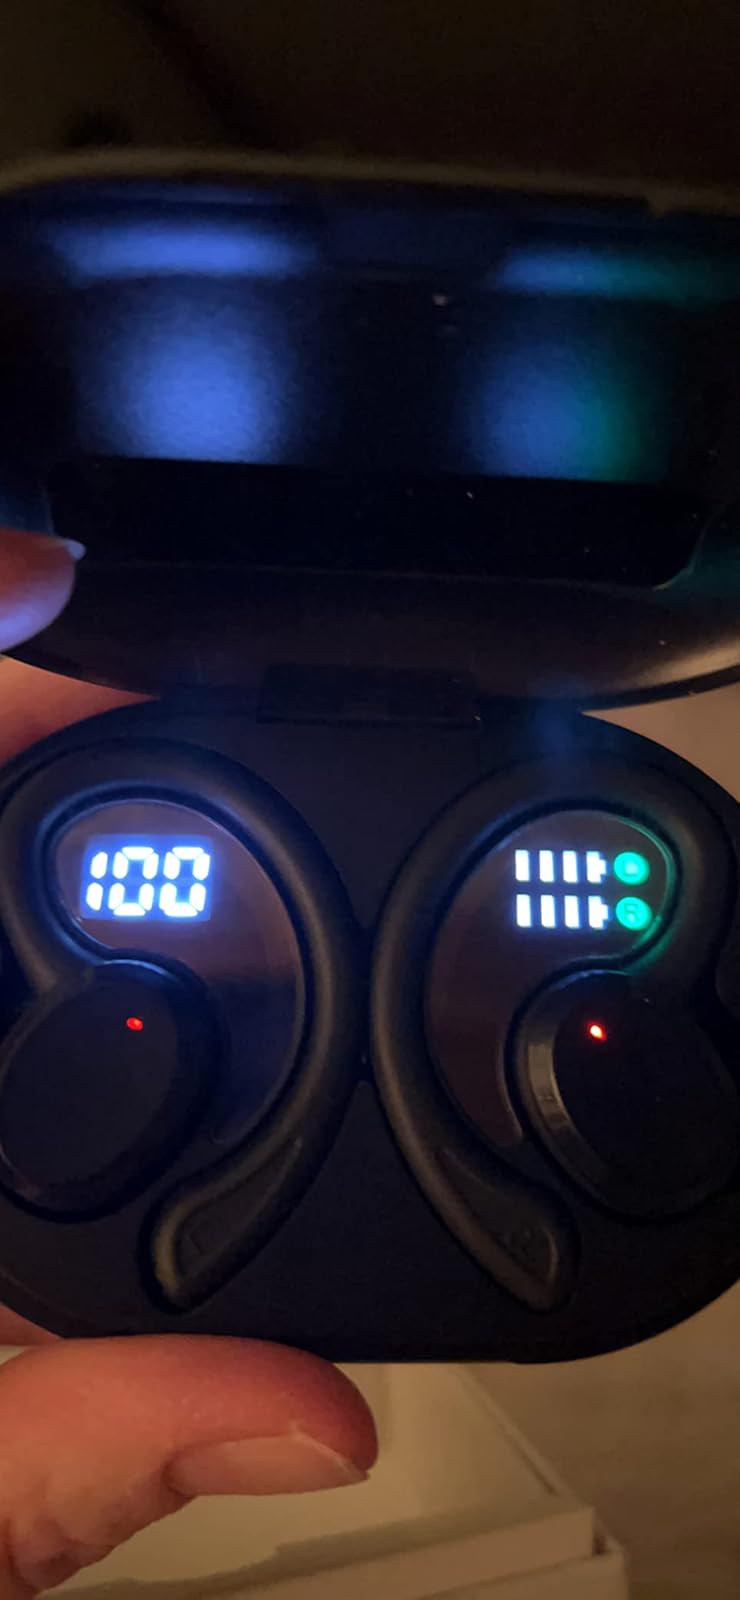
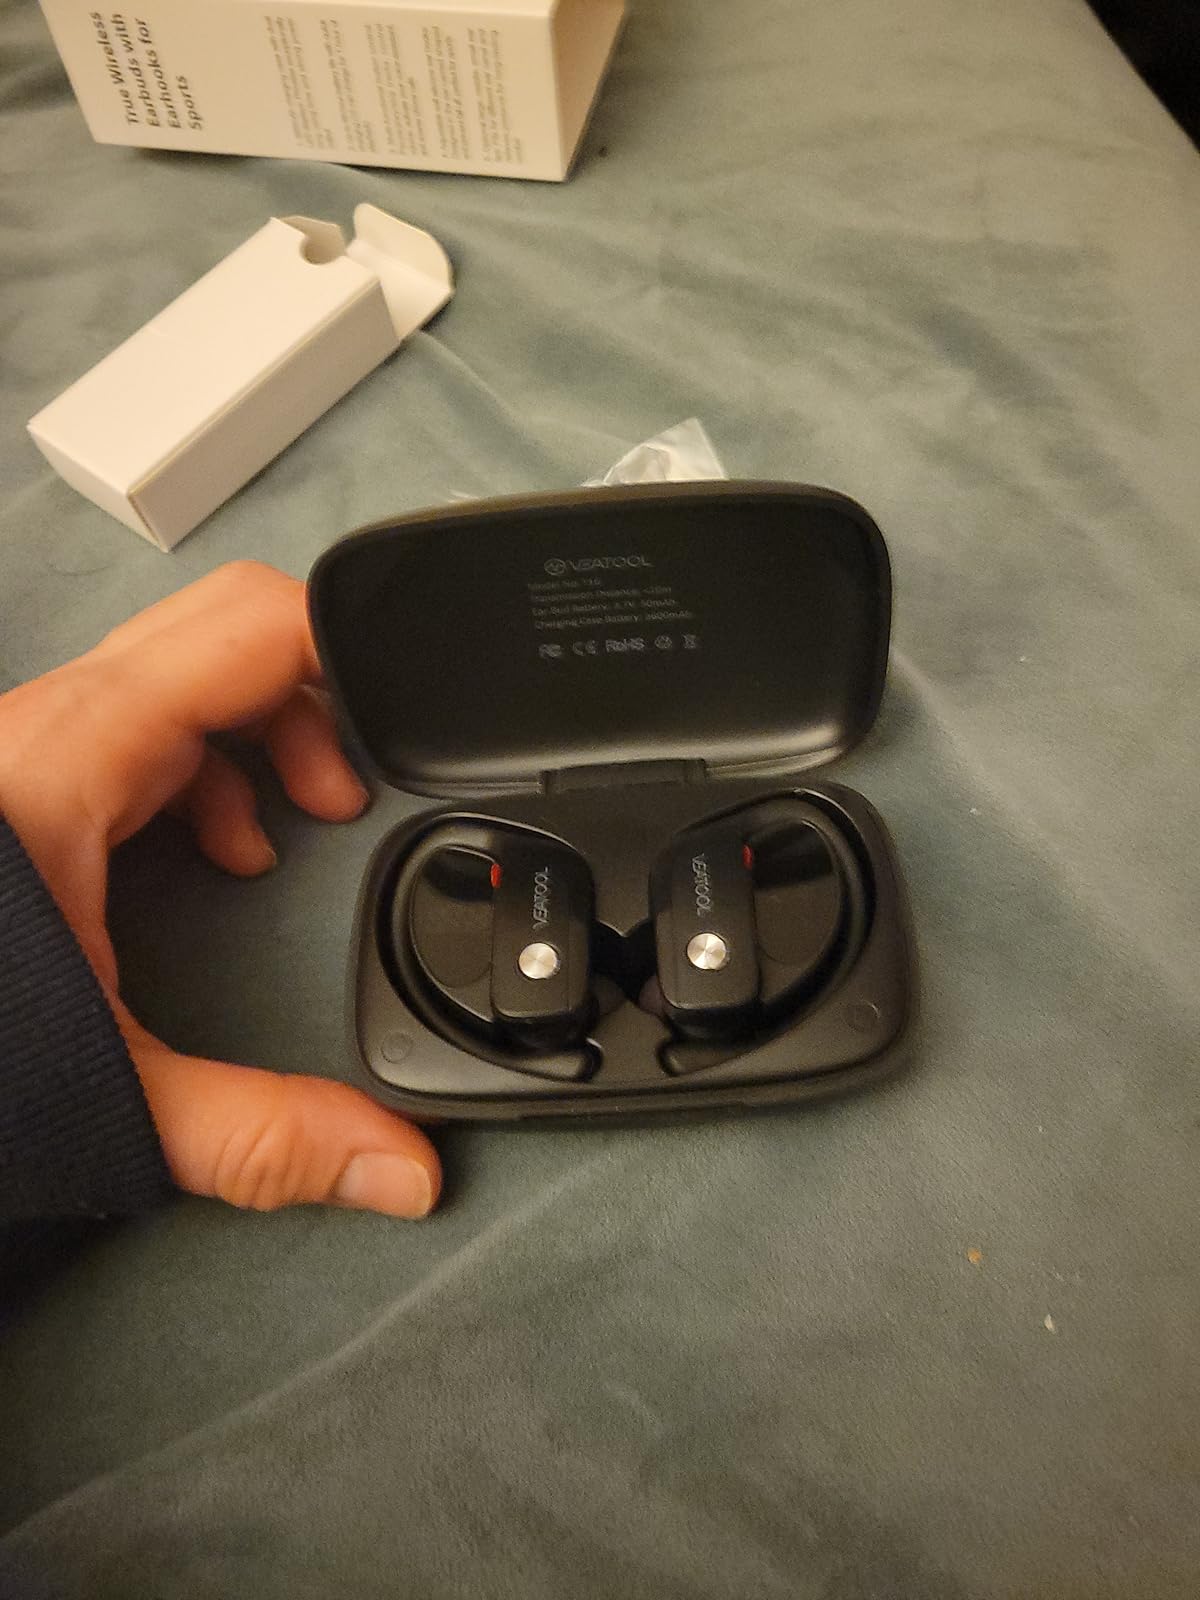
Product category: earbuds
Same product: no